Conspiracies in ancient Egypt

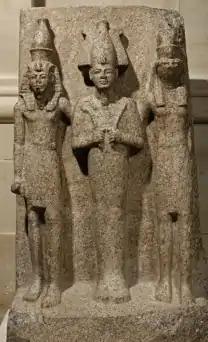
Osiris surrounded by a Ramesside pharaoh (left) and Horus (right) – 20th Dynasty – Musée du Louvre.

Ancient Egypt was a patriarchal society in which authority was primarily held by men, although women retained certain rights and freedoms. Across all social strata, sons were generally expected to inherit their father's profession. In the royal context, succession ideally passed to a son of the Great Royal Wife, but in the absence of such an heir, sons of secondary wives could also ascend to the throne. The accession of a woman to the highest office was rare and typically associated with periods of dynastic instability or succession crises, such as in the cases of Nitocris and Sobekneferu, or when dynastic continuity was threatened by consanguinity, as with Hatshepsut, Neferneferuaten, and Twosret.